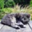
Label: cat